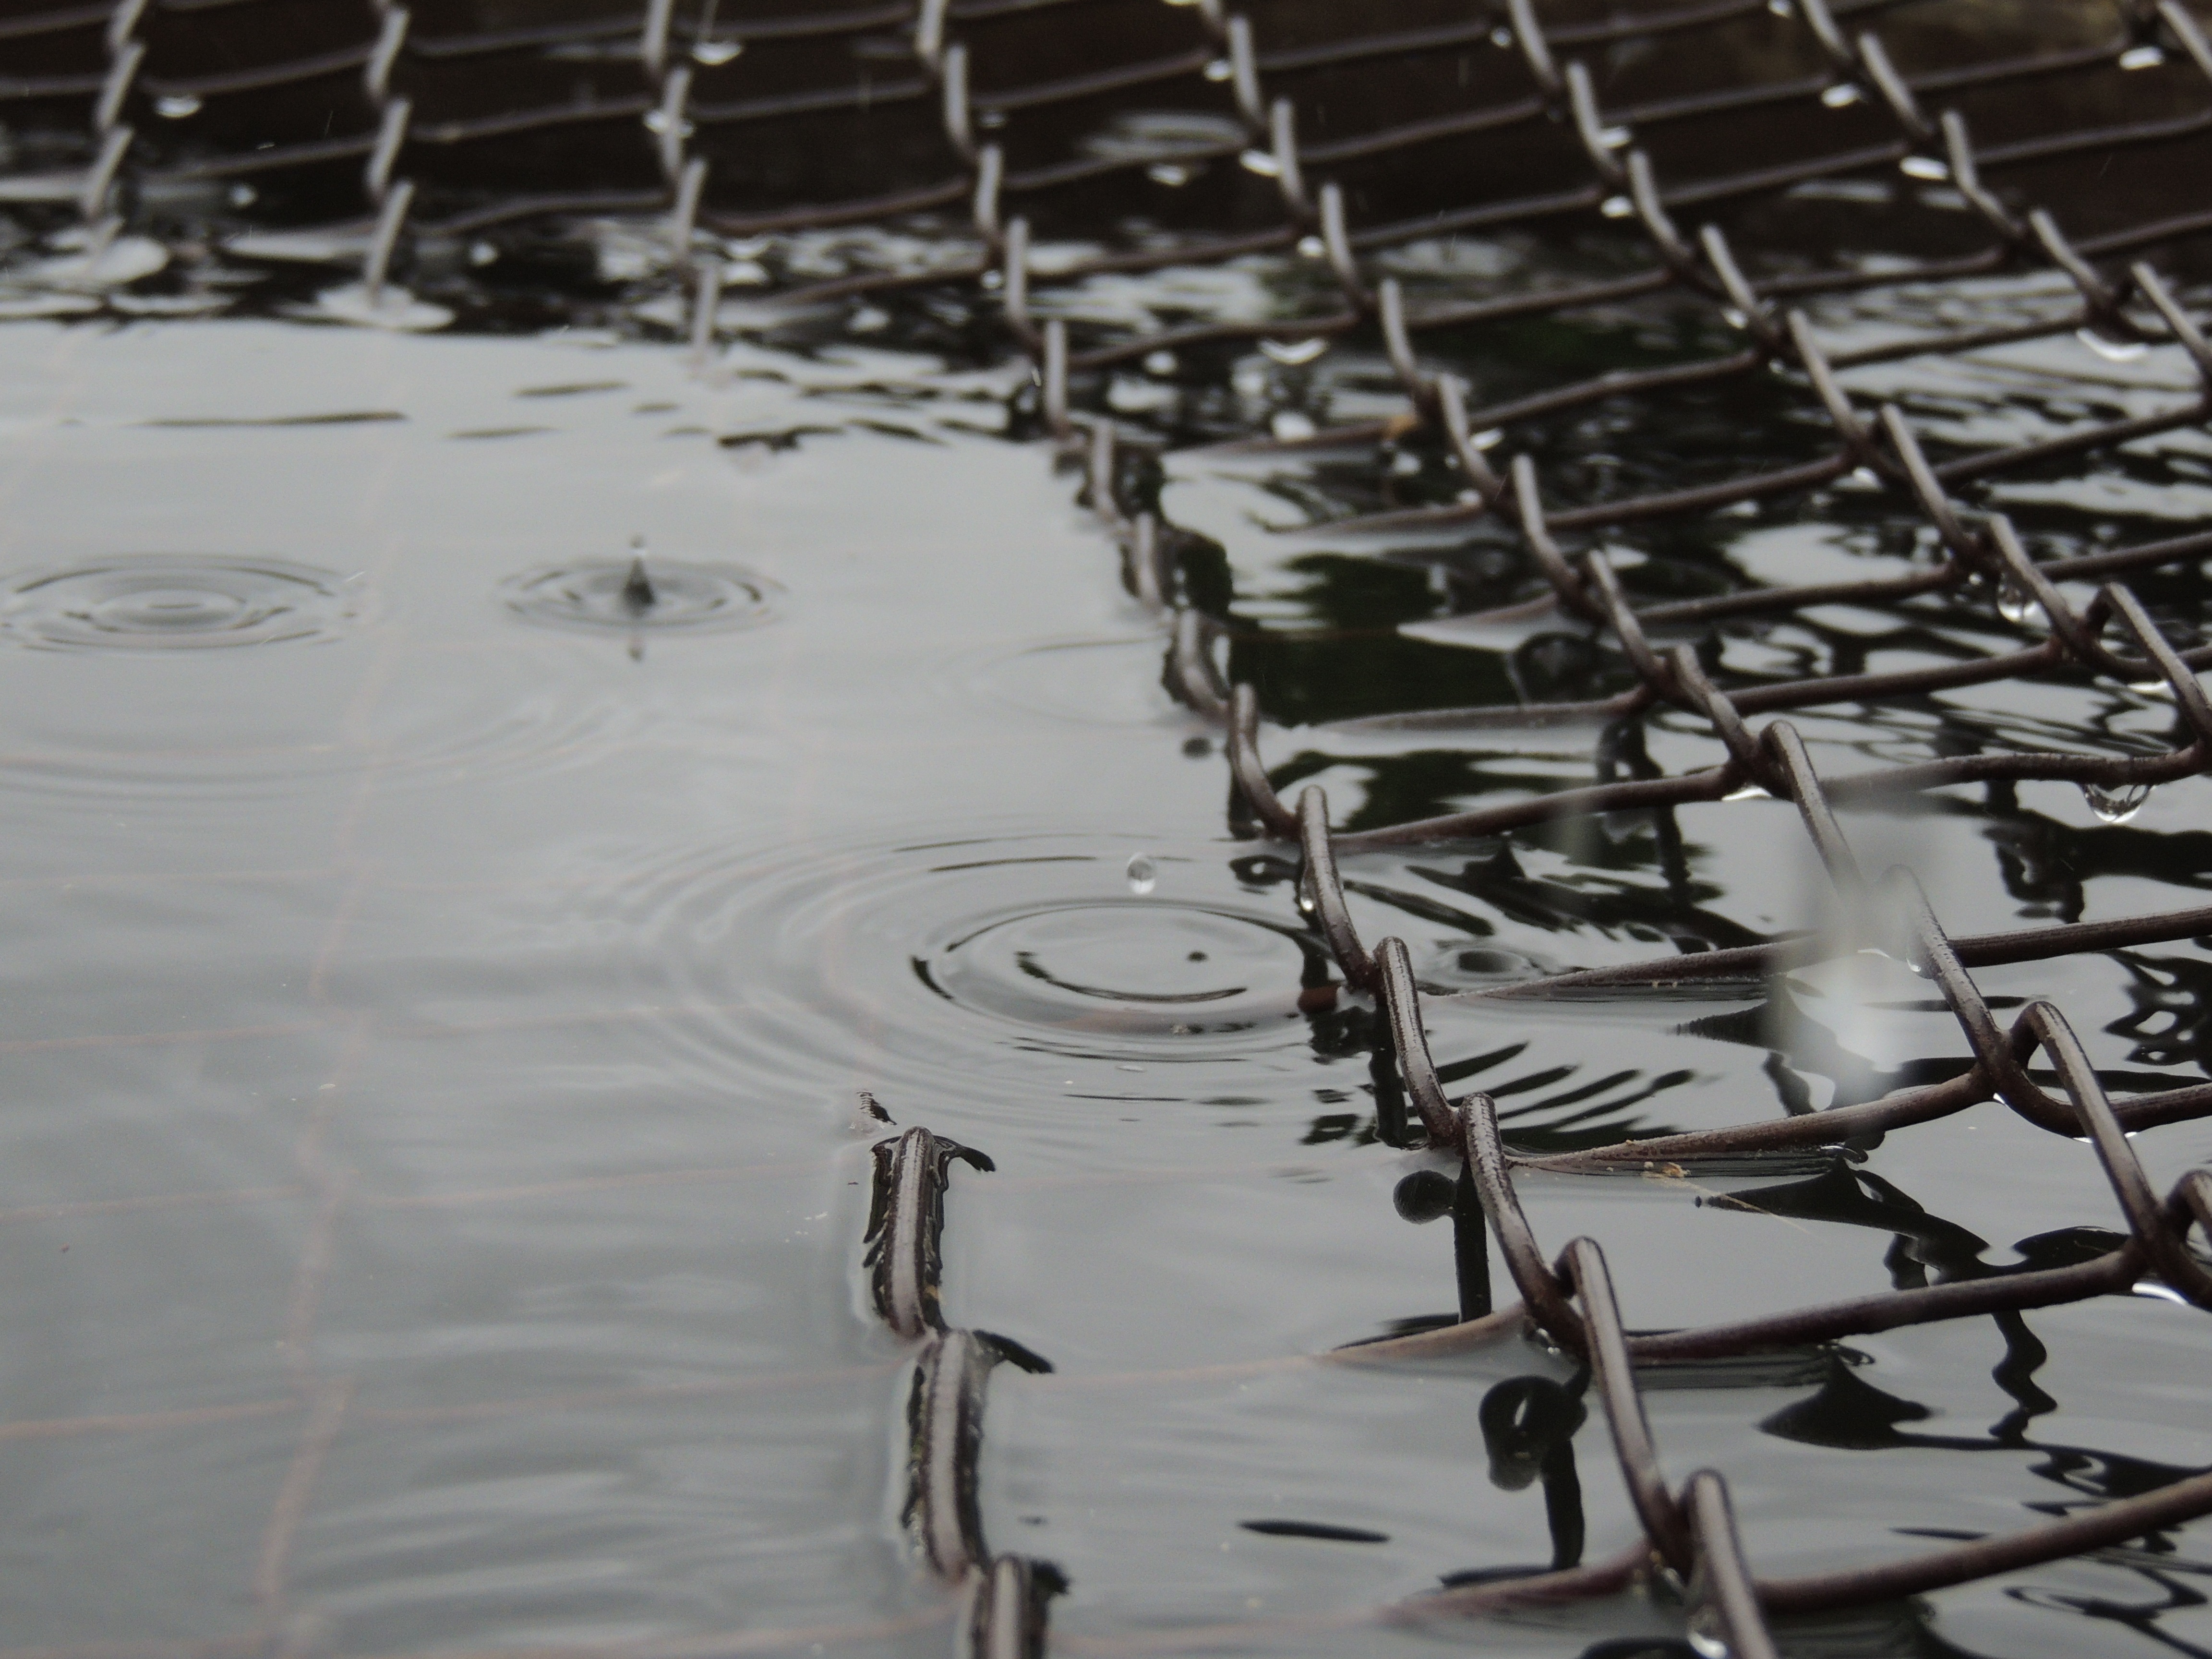
water, drop, black and white, rain, reflection, metal, mesh